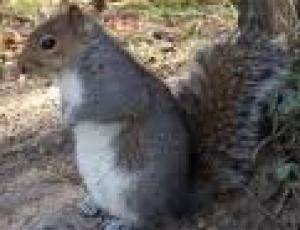
Label: squirrel